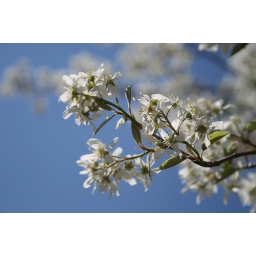
No idea what these trees are, but they're in bloom all over my street and very pretty.